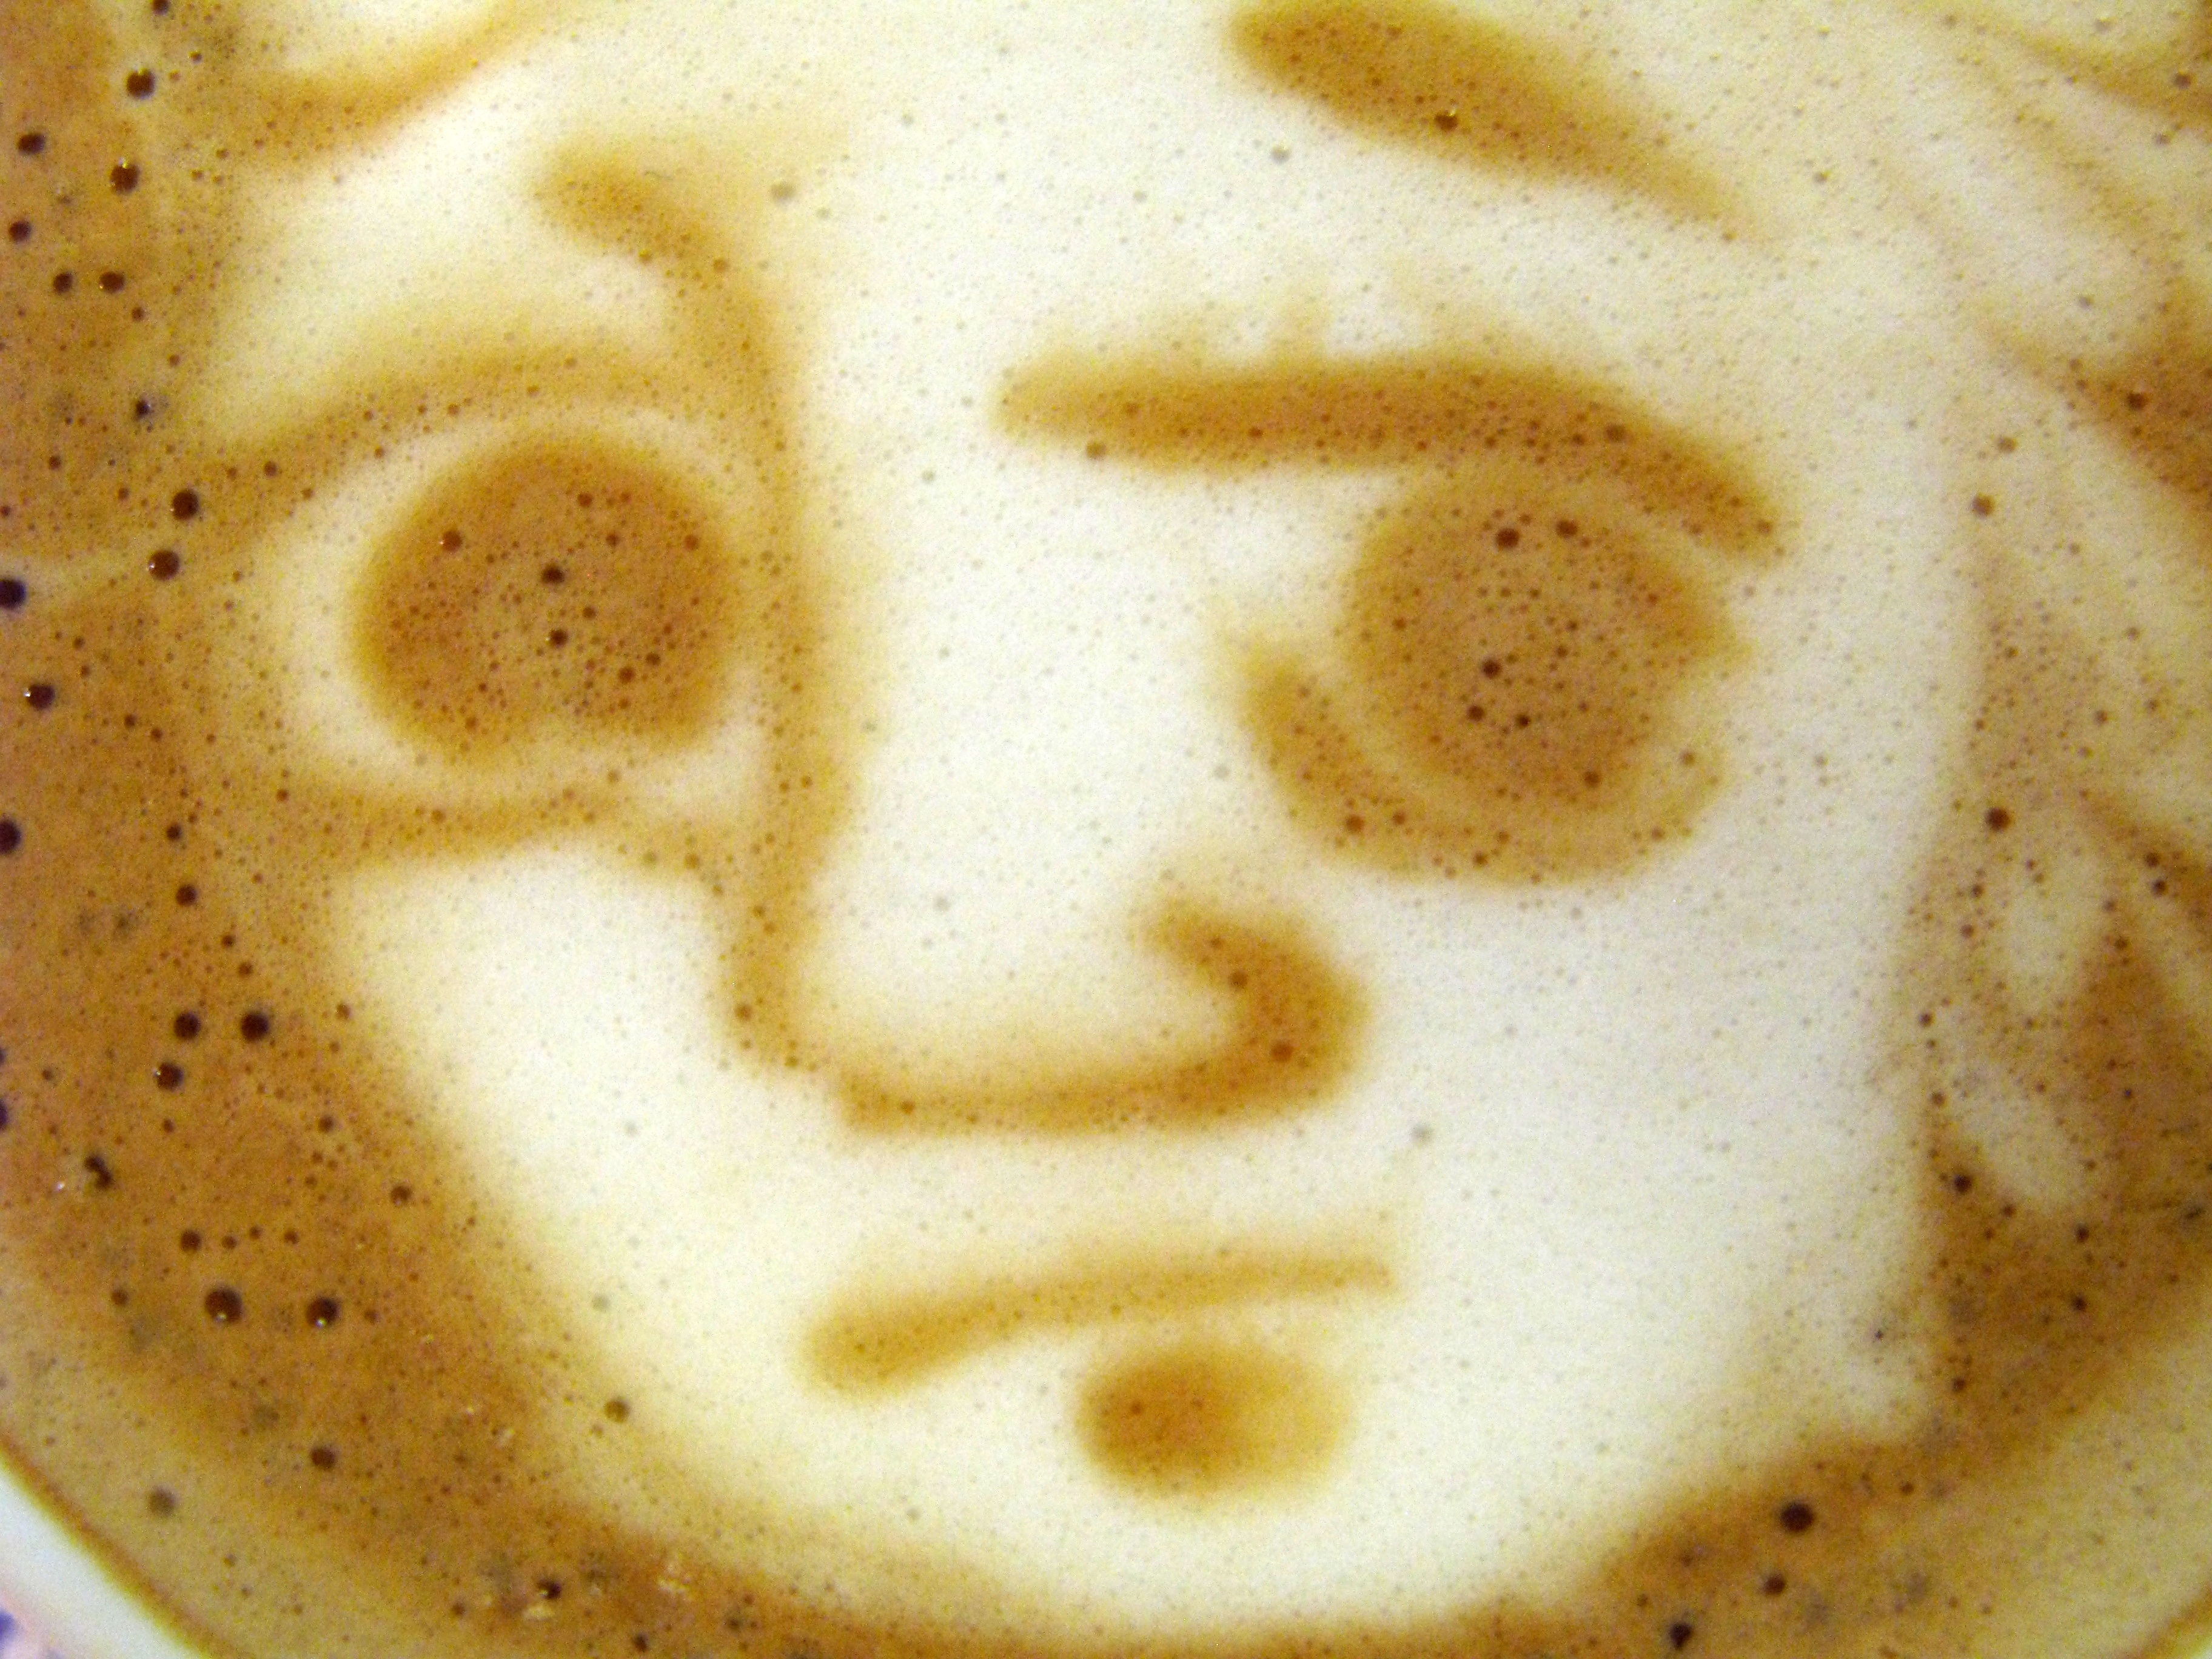
coffee, cup, latte, cappuccino, drink, milk, coffee cup, cream, cup of coffee, caffeine, sad, face, design, flat white, caf au lait, caff macchiato, salep